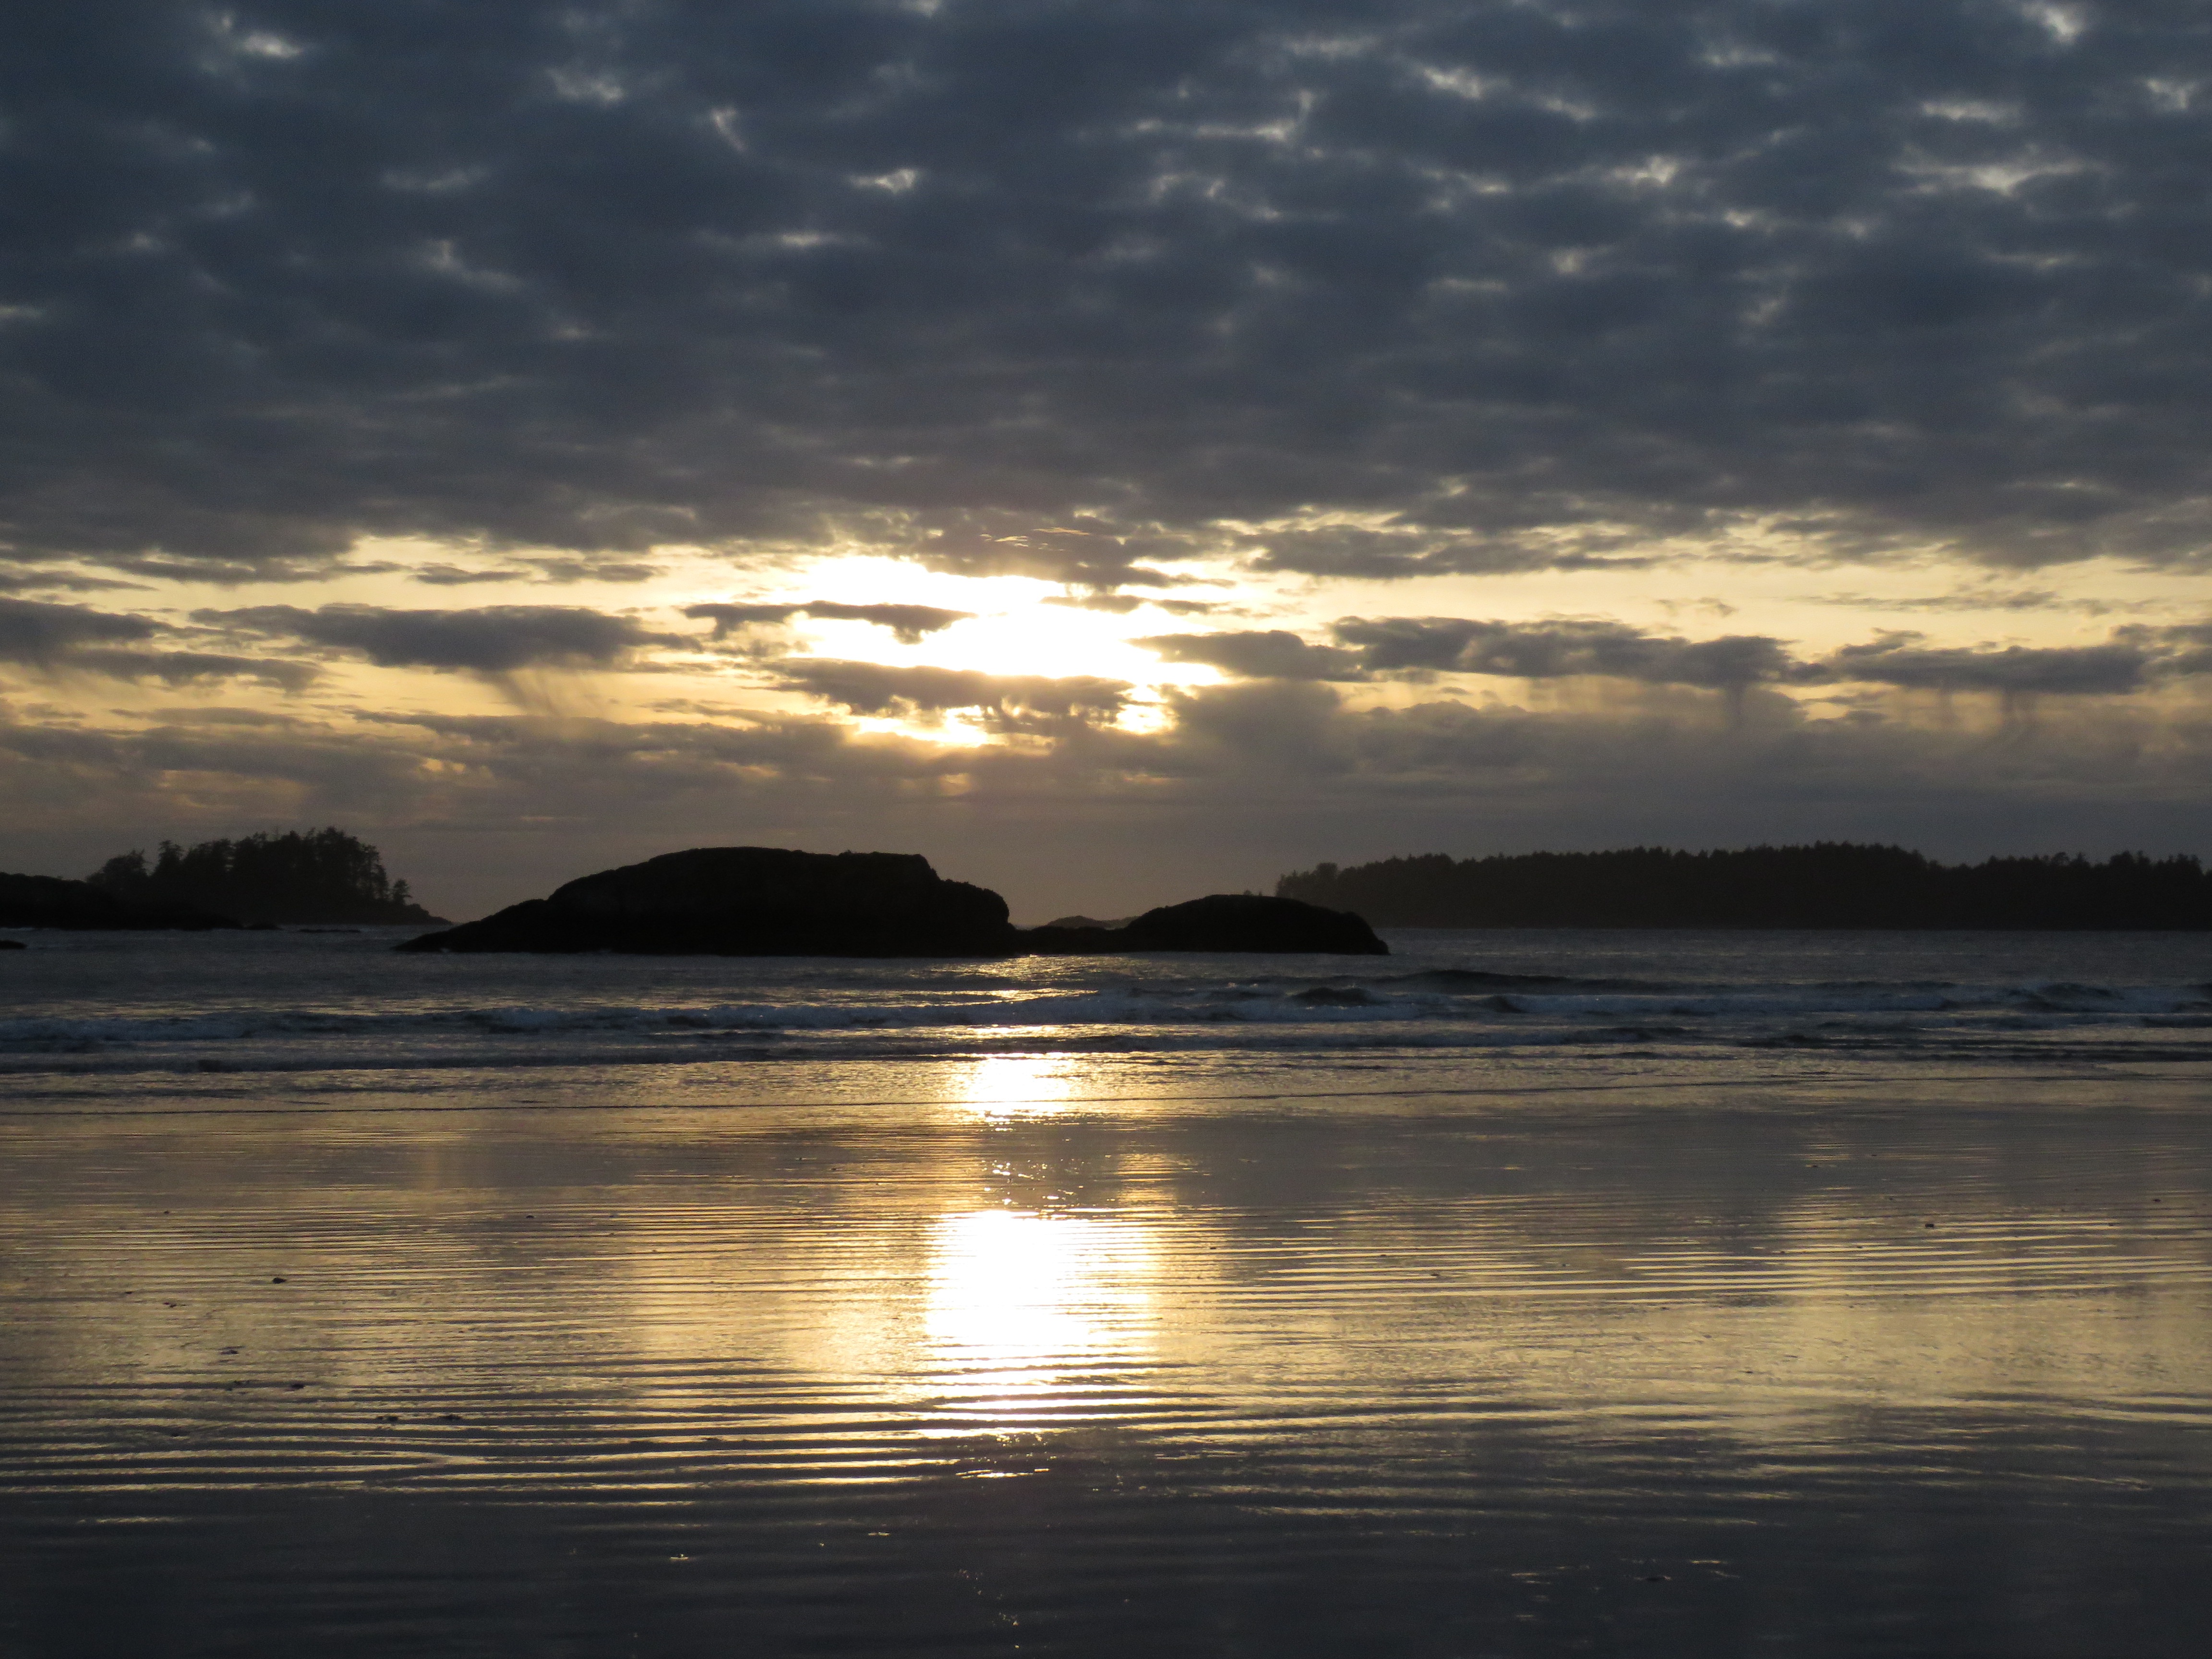
beach, sea, coast, water, sand, ocean, horizon, silhouette, cloud, sky, sun, sunrise, sunset, sunlight, morning, shore, wave, lake, dawn, coastline, dusk, evening, twilight, reflection, calm, bay, island, body of water, waves, clouds, pacific, loch, afterglow, beach sunset, sunset beach